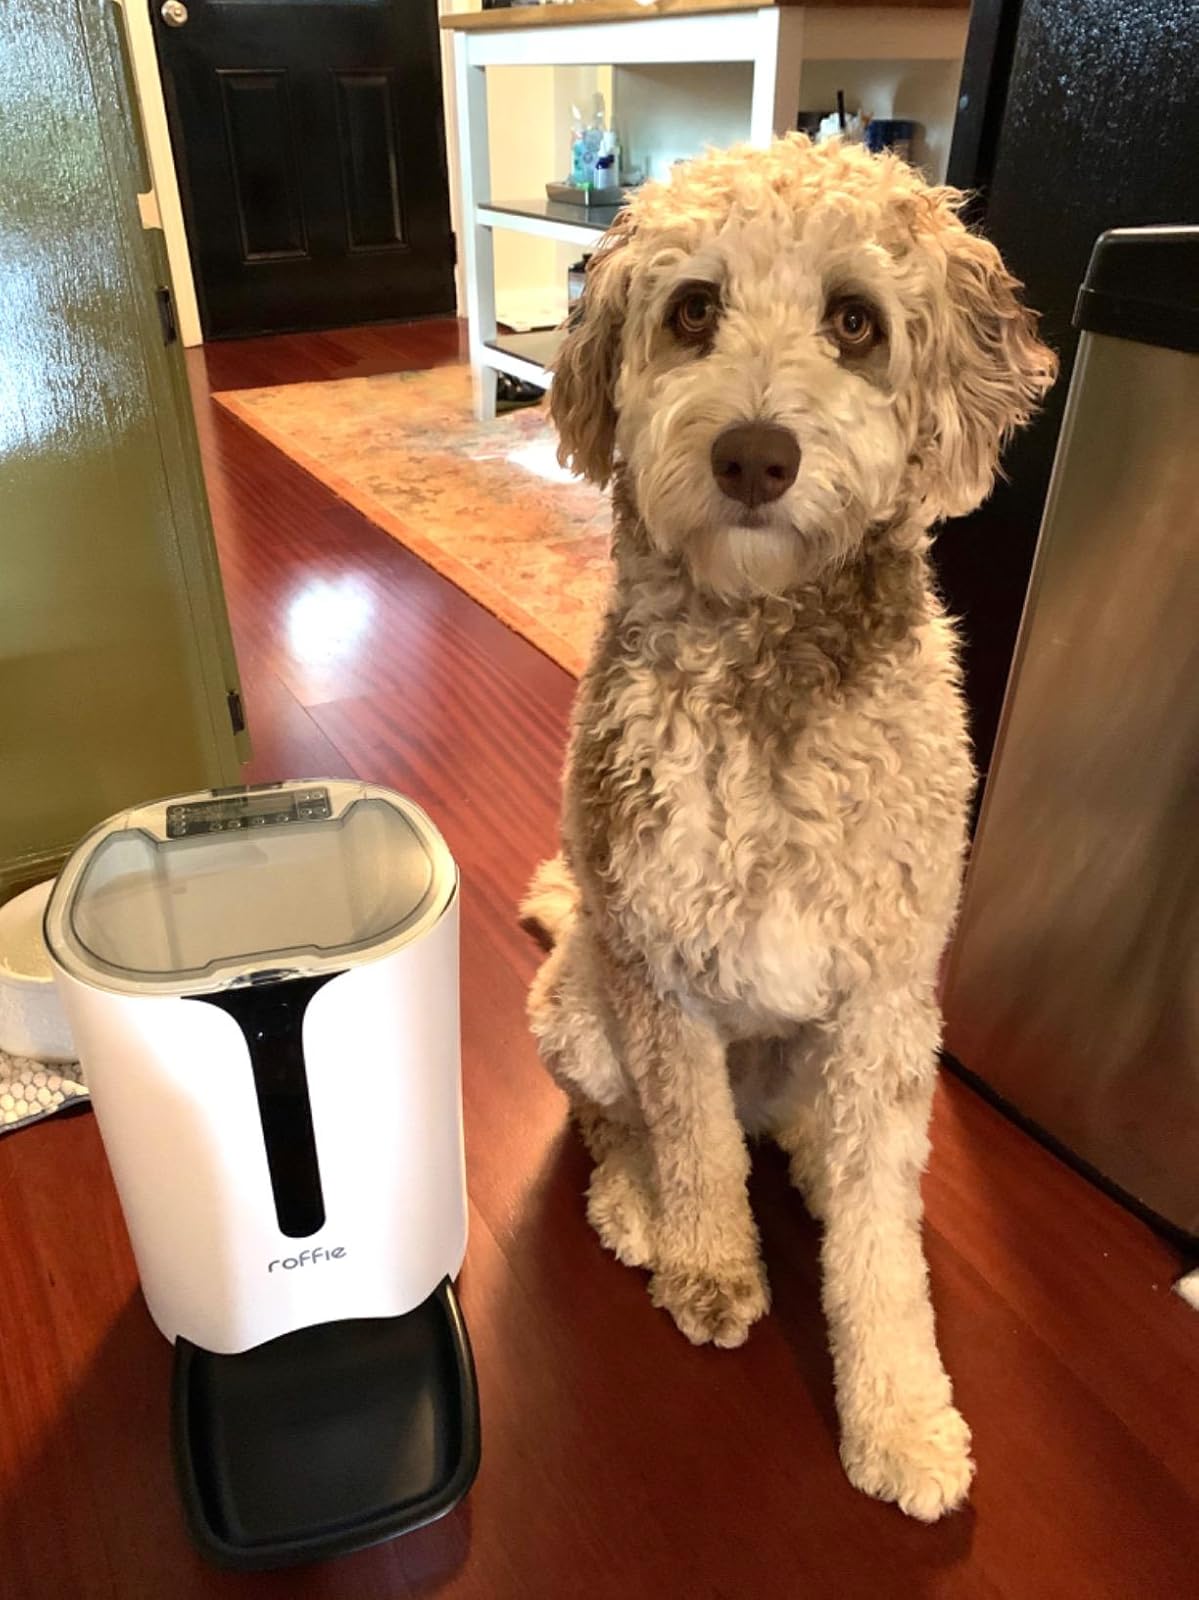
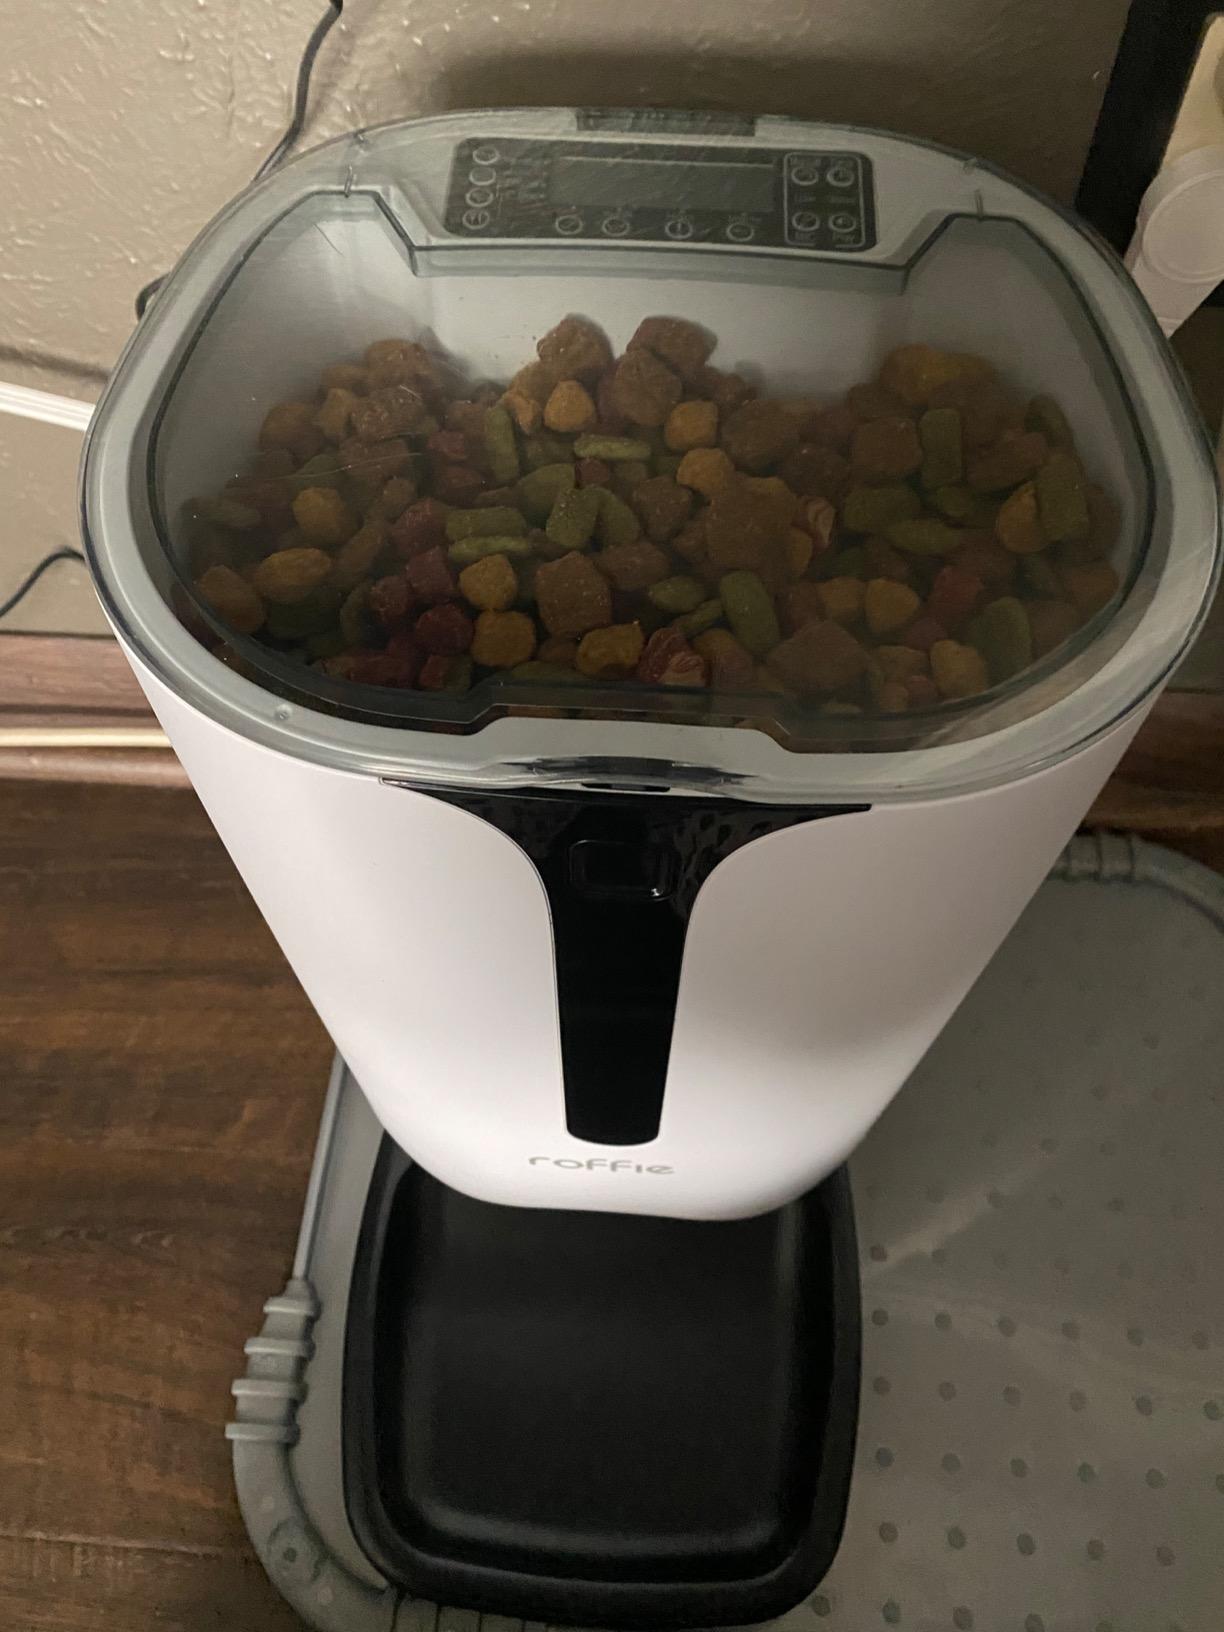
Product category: items_feeder
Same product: yes